The Cobweb Hotel

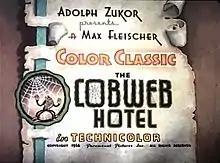
Title card

The Cobweb Hotel is a 1936 American short film directed by Dave Fleischer and Max Fleischer and is one of the short films that belongs to the Color Classics film series. Animated by David Tendlar and William Sturm, the setting is said to be one of the Fleischer's desks, which the spider used to open the hoax hotel.